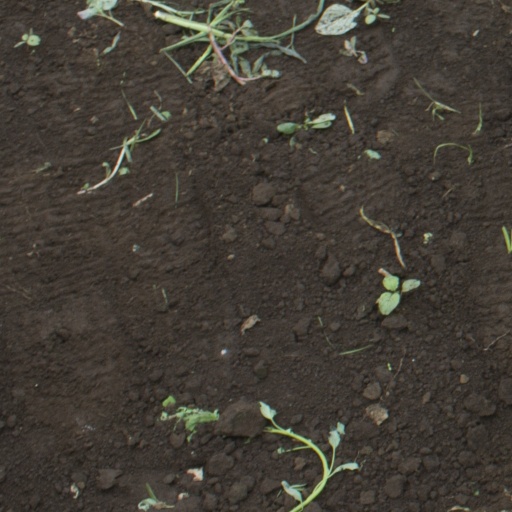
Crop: soybean